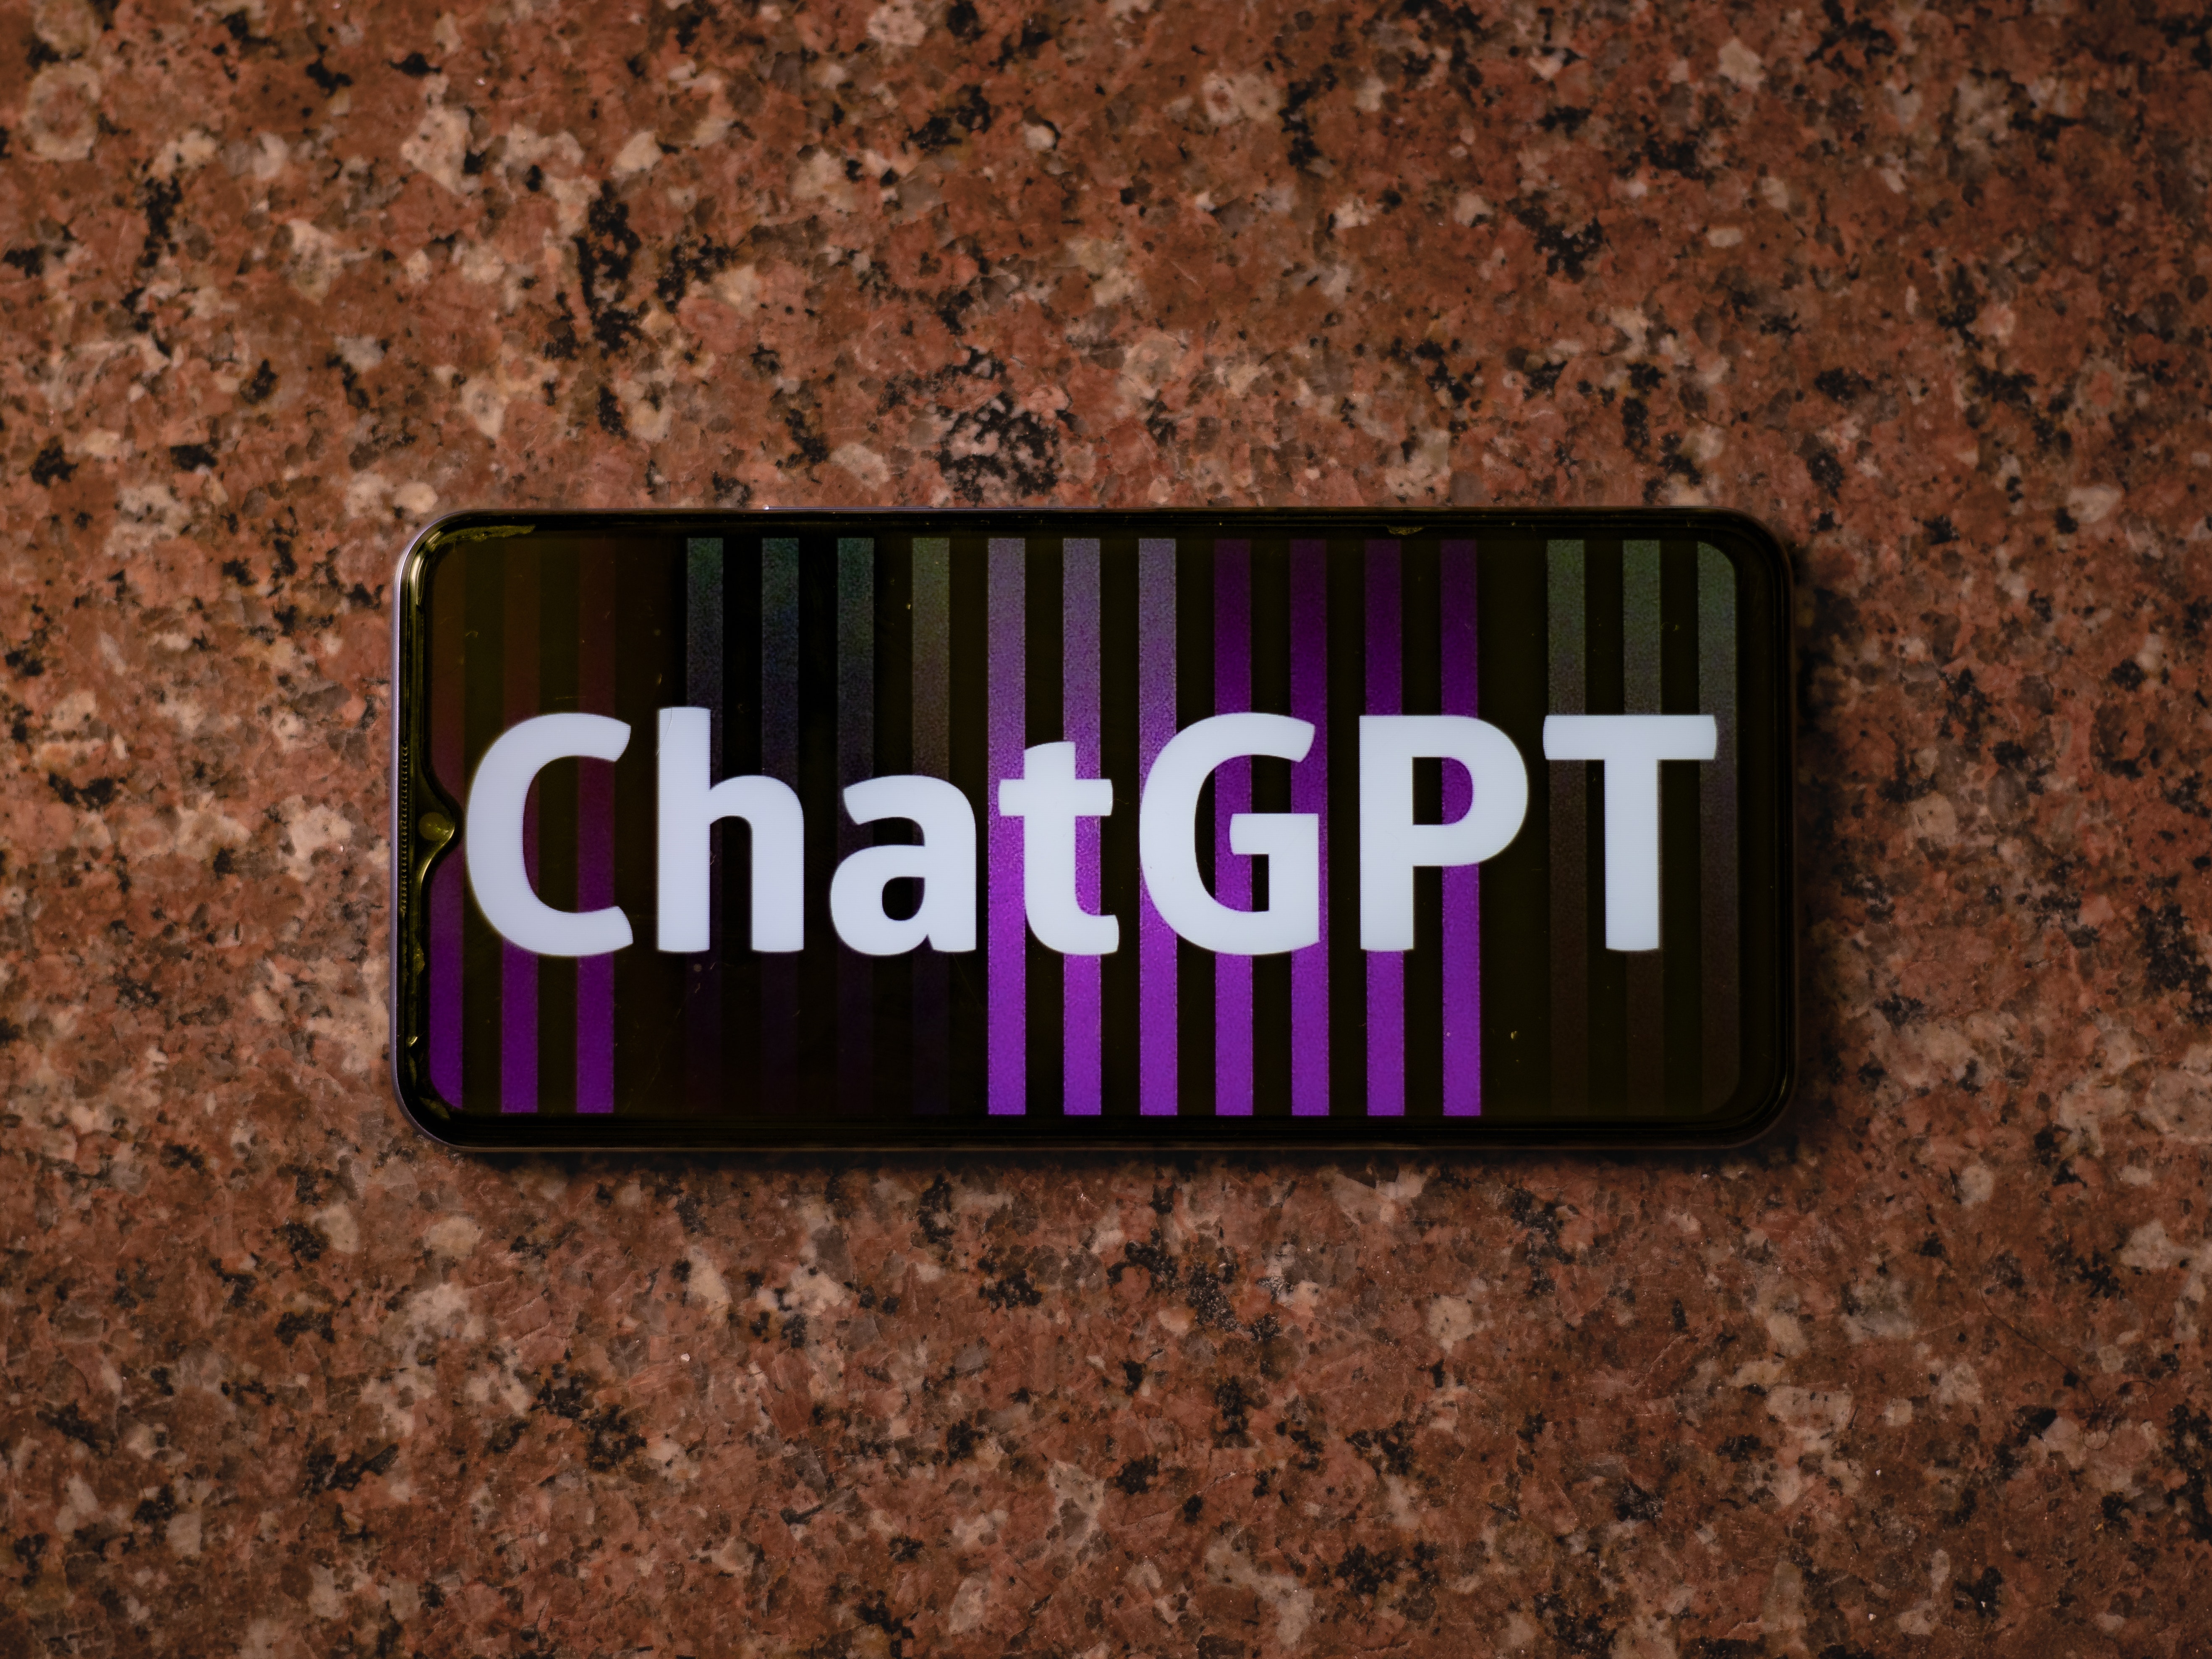
cahtGPT, rectangle, font, violet, wall, brick, wood, bumper, magenta, art, flooring, electric blue, asphalt, signage, logo, graphics, pattern, road surface, sign, brand, number, automotive exterior, symbol, label, graphic design, soil, auto part, circle, metal